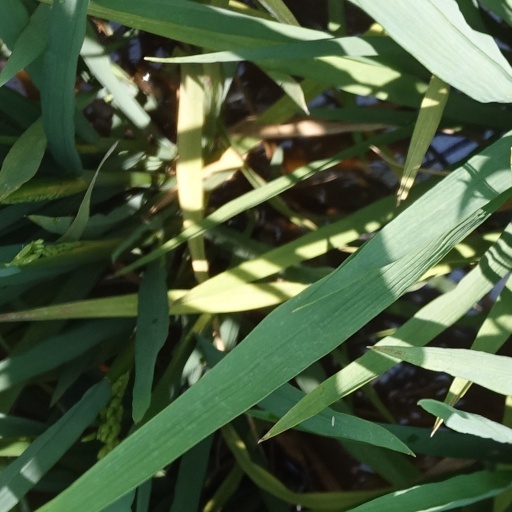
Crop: rice